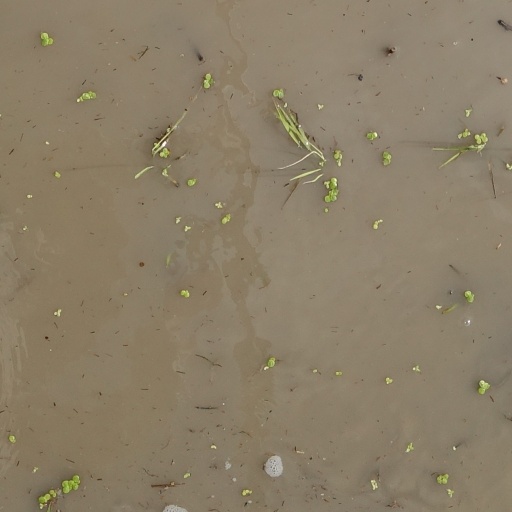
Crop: rice